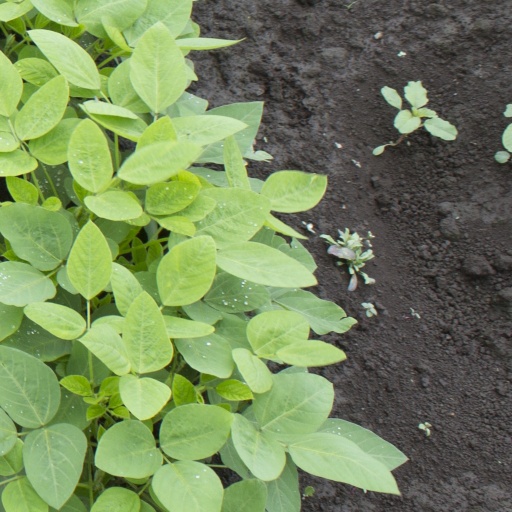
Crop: soybean